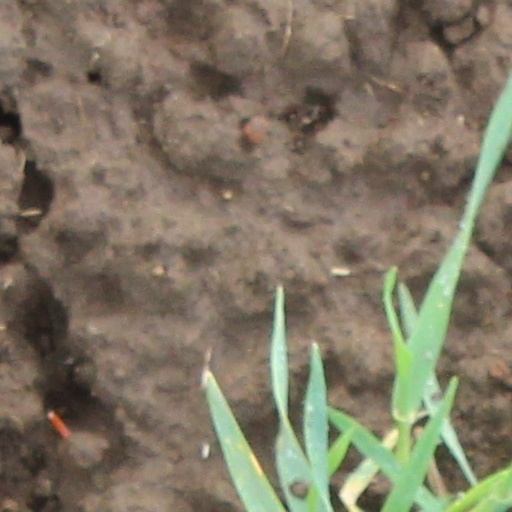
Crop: wheat